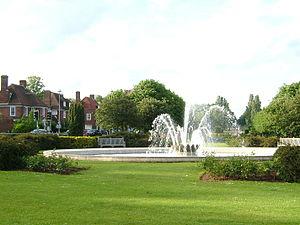
Welwyn Garden City est une ville du Hertfordshire située dans le district de Welwyn Hatfield, en Angleterre. Elle se trouve à environ 32 km de King's Cross et à environ 16 km des districts londoniens de Barnet et d’Enfield. Elle compte 43 252 habitants.
New Town désigne le modèle politico-urbain du XXᵉ siècle développé au Royaume-Uni après la Seconde Guerre mondiale.